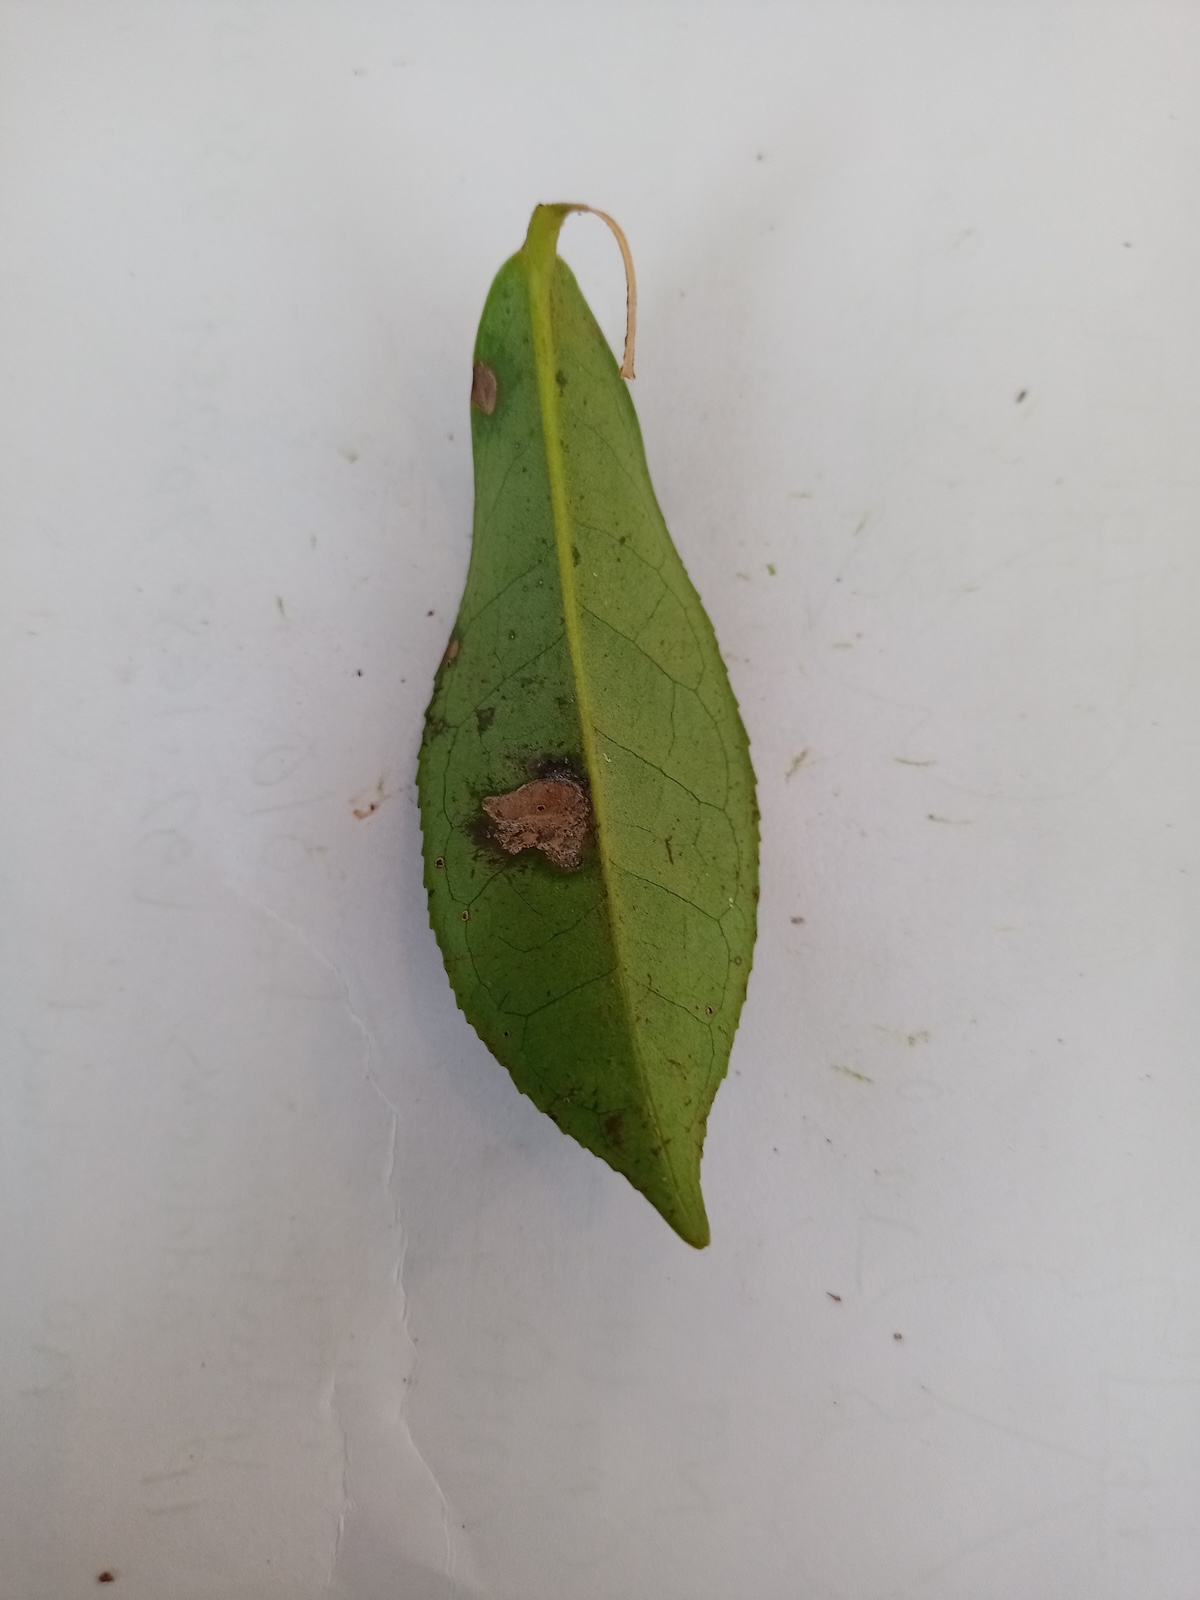
Label: Gray Blight